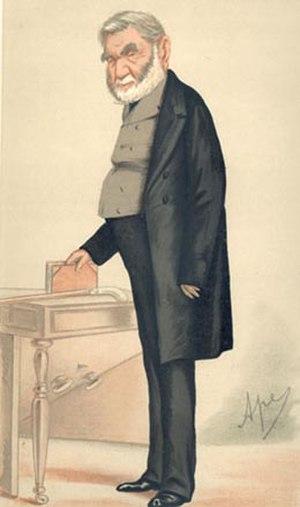
Antonio Genesio Maria Panizzi, plus connu dans les pays anglo-saxons sous le nom d’Anthony Panizzi, est un bibliothécaire britannique d’origine italienne, né le 16 septembre 1797 et mort le 8 avril 1879.